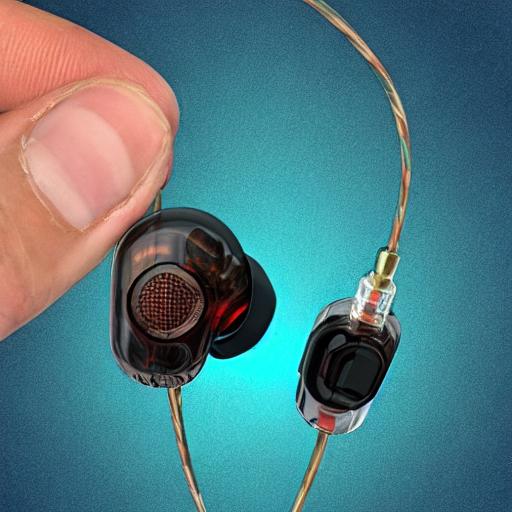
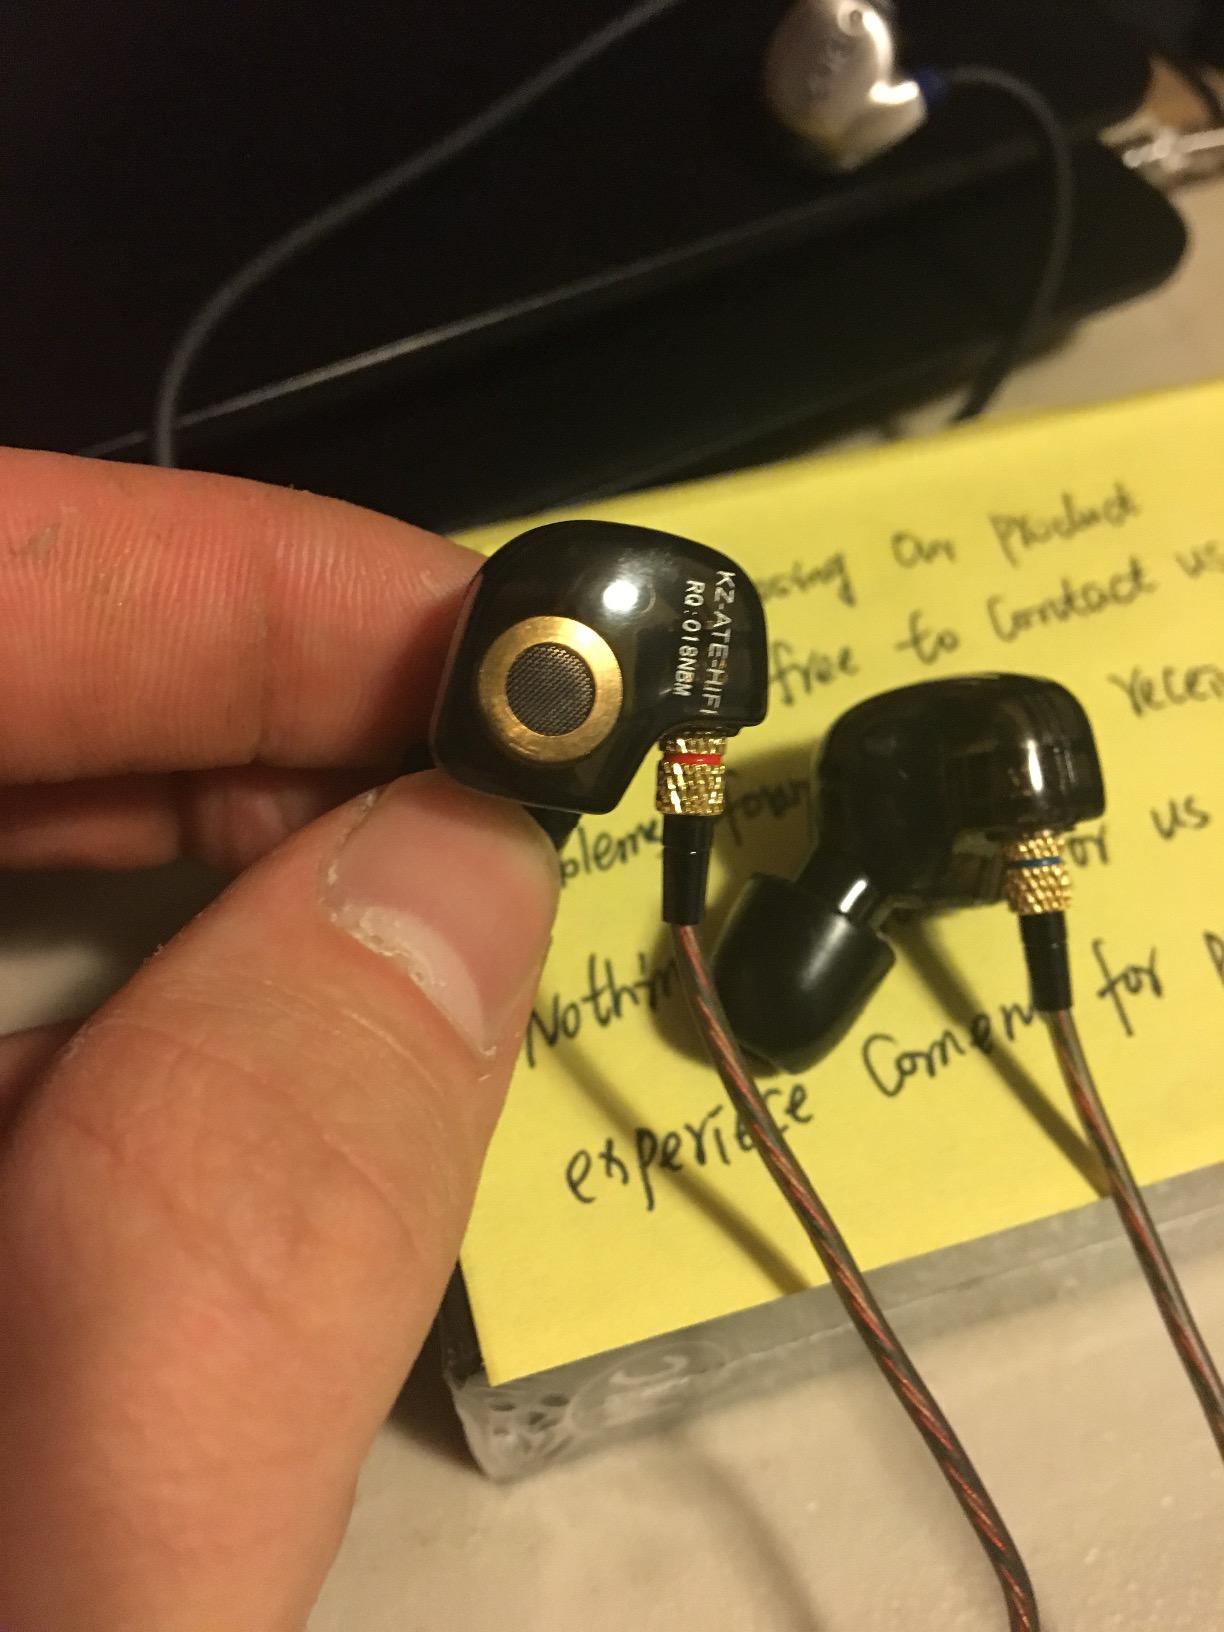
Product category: headphones
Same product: no